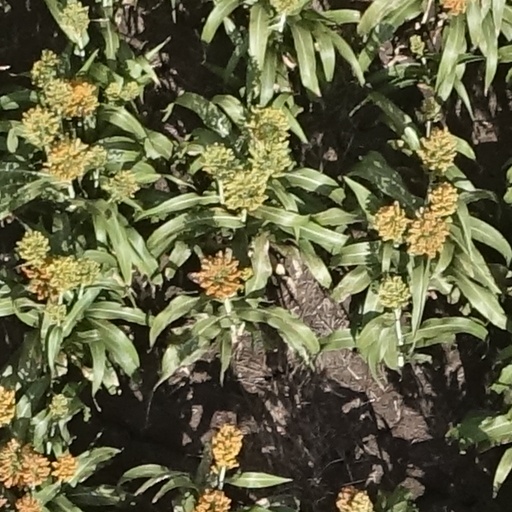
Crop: sorghum